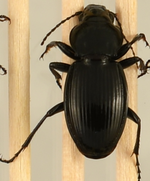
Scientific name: Cyclotrachelus torvus
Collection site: Sterling Site (STER), plot STER_006